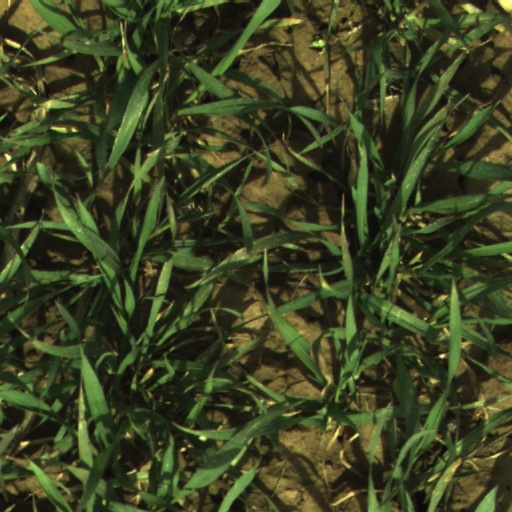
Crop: wheat